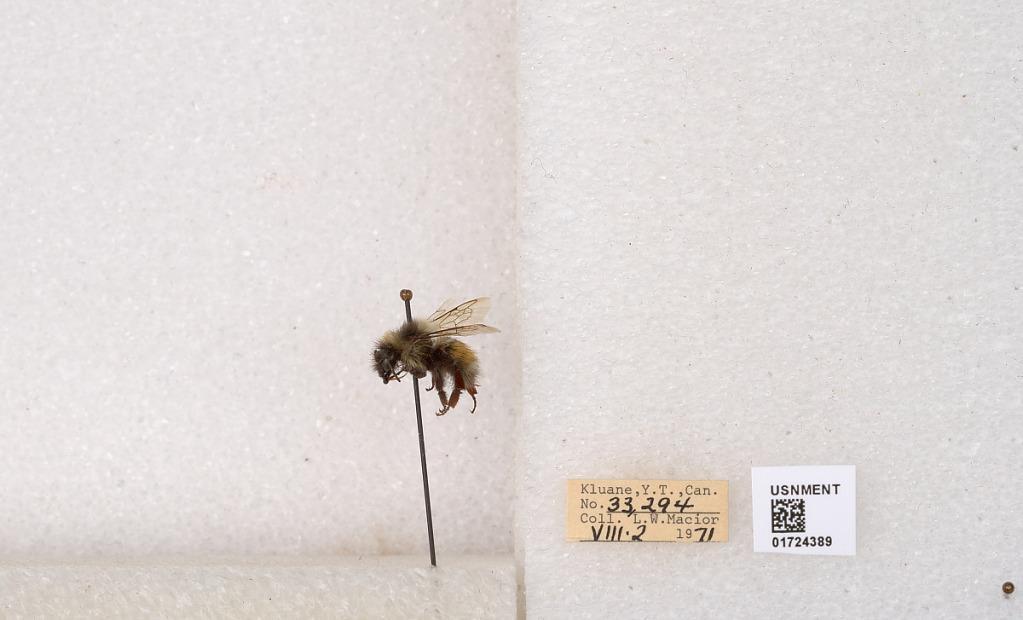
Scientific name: Bombus (Pyrobombus) sylvicola Kirby
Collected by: L. Macior
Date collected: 1971-8-2
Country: Canada
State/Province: Yukon Teritory
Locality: Kluane National Park and Reserve
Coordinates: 60.7493, -139.504